Sunil Vemuri

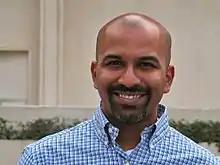

Sunil Vemuri is a co-founder of reQall Inc., an MIT Media Lab spin off, and a NASA Research Partner. His areas of research include human memory assistance, information retrieval, information extraction, information visualization, knowledge acquisition, organizational memory, speech recognition, and interface/interaction design.